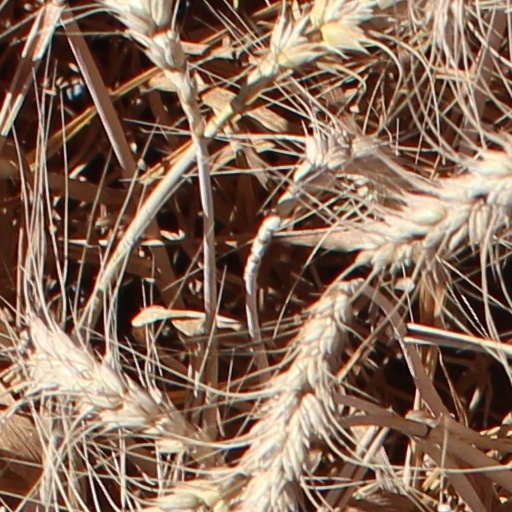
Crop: wheat